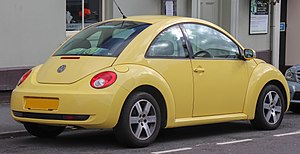
Volkswagen New Beetle / Fra "Concept 1" til "New Beetle" / New Beetle / Facelift
Volkswagen New Beetle var en bilmodel fra Volkswagen, som blev bygget mellem januar 1998 og juli 2010 og hvis retrodesign var rettet mod Volkswagen Type 1.